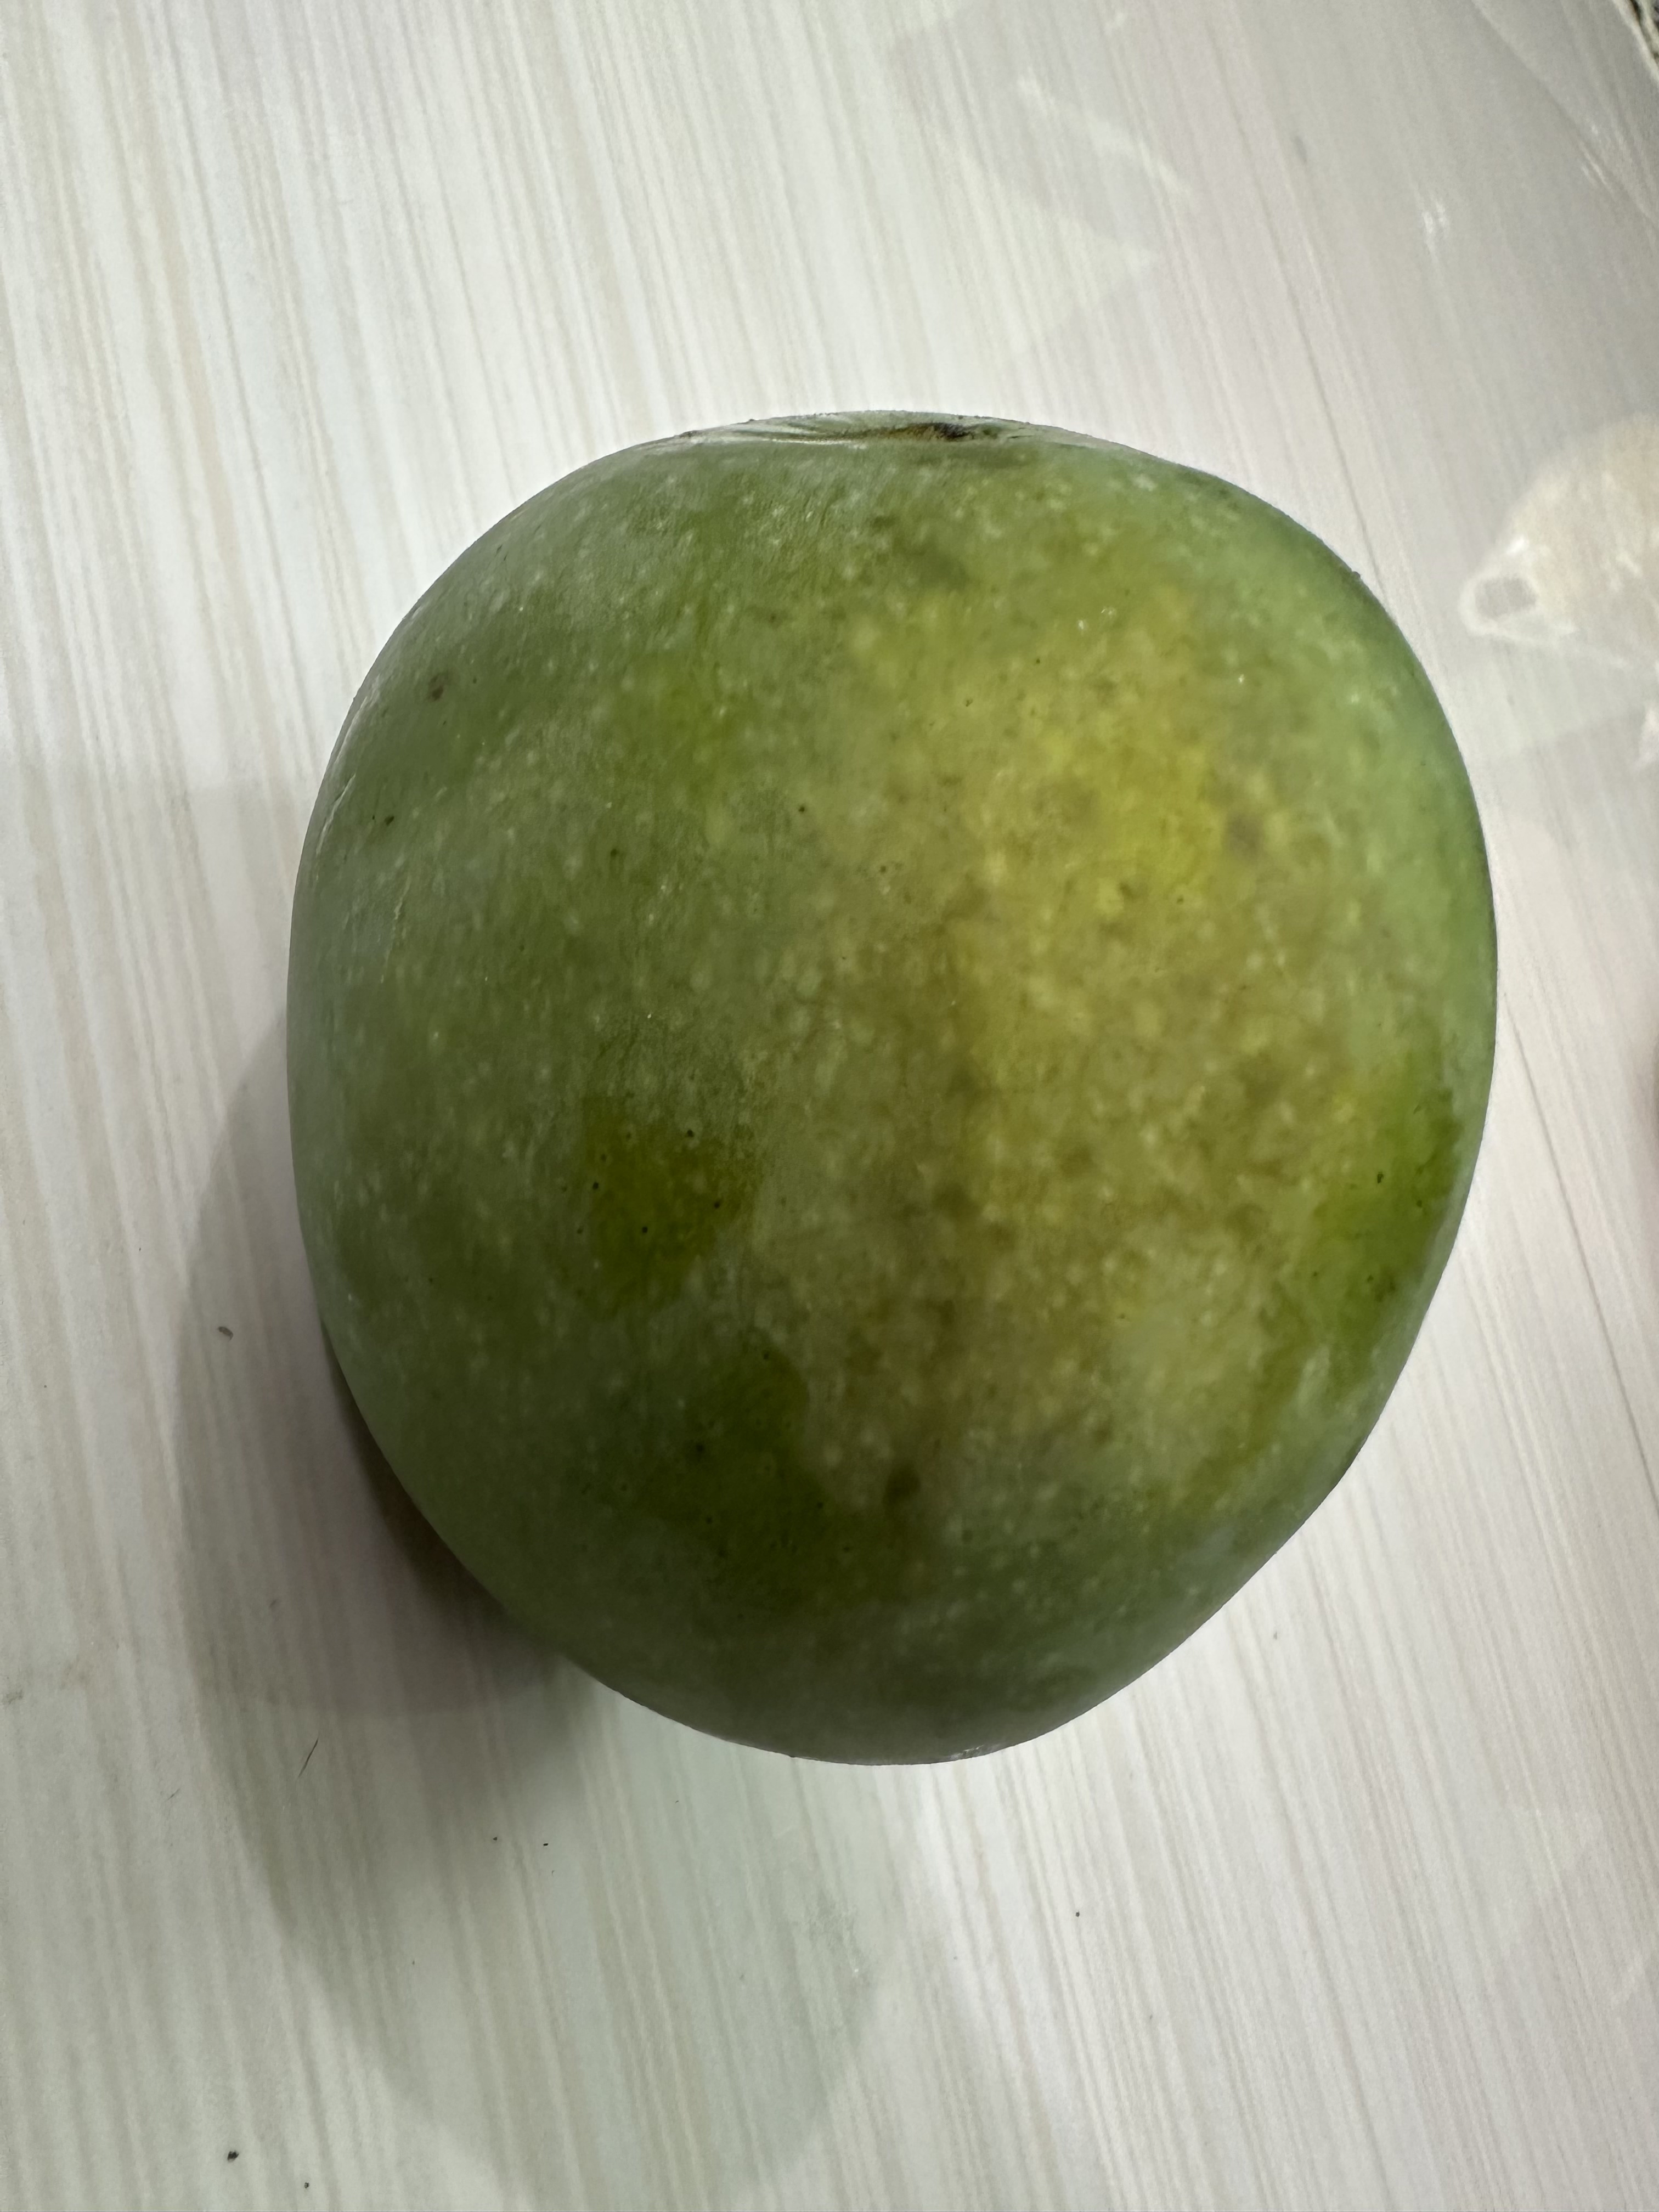
Mango variety: Harivanga